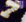
Number: 7